Tel Aviv City Hall

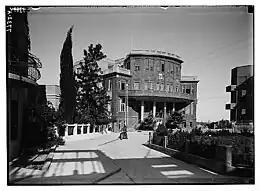
Old Tel Aviv City Hall, 1930s

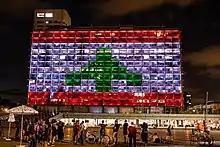
Tel Aviv City Hall, in Israel, lit up with the colors of the Lebanese flag on 5 August 2020

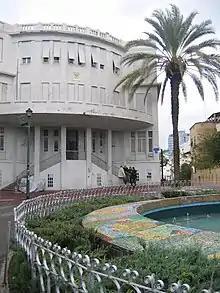
Restored historical city hall, 2007

The Tel Aviv municipality was initially located on Rothschild Boulevard. When more office space was needed, the municipality rented a hotel on Bialik Street, near the home of national poet Chaim Nachman Bialik, which had been built by the Skora family in 1924. The hotel had opened for business in 1925 but was deemed unprofitable due to the lack of tourists. In 1928, the municipality bought the hotel. Later, it housed a courthouse on the ground floor.